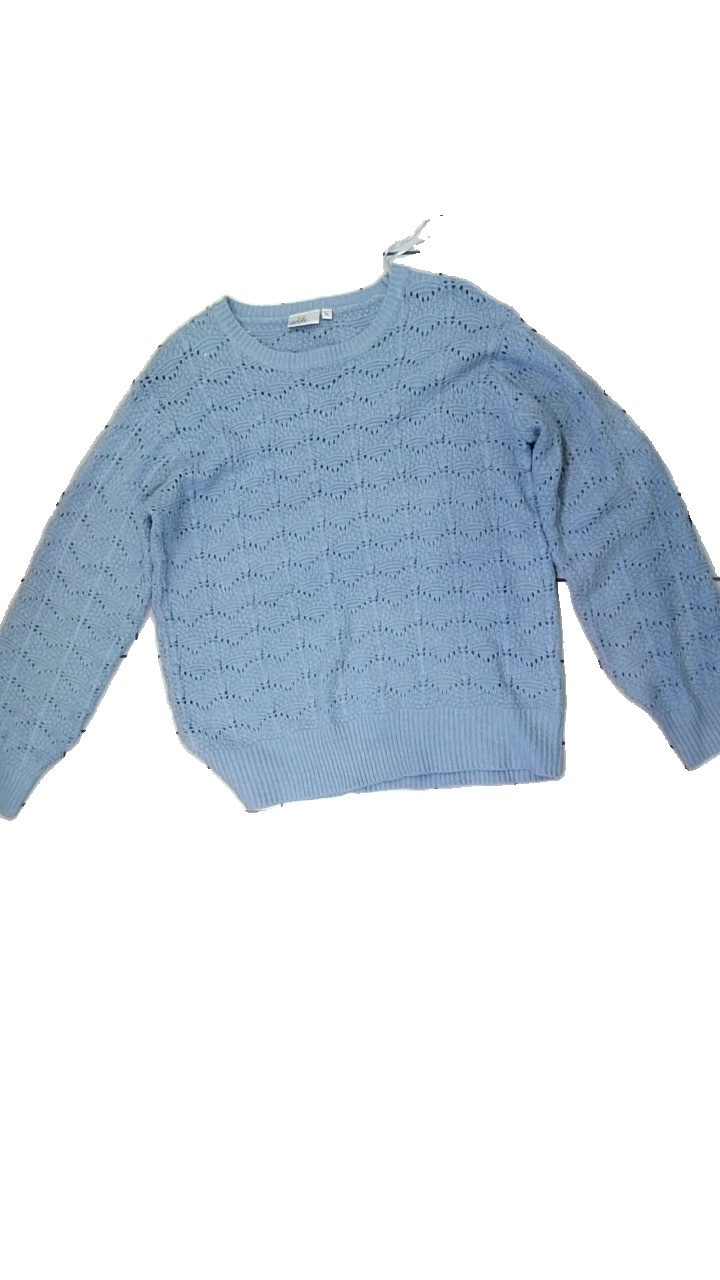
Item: Sweater (Ladies)
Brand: Isolde
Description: Blue sweater
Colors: Blue
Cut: Regular
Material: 100% Acryl
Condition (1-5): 5
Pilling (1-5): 5
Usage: Reuse
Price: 50-100